Un village français

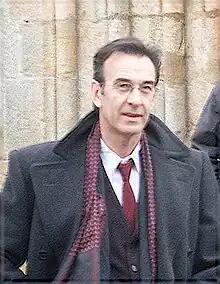
Robin Renucci, in costume as Daniel Larcher.

directed 23 episodes, directed 16 episodes, directed 13 episodes, Jean-Marc Brondolo directed 12 episodes, and directed the 6 first episodes of the TV series.